Christelle Diallo

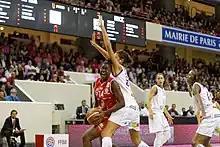

Christelle Diallo (born 12 March 1993 in Issy-Les-Moulineaux, France) is a French basketball player.